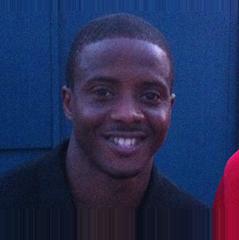
Age: 34